Minnie Nast

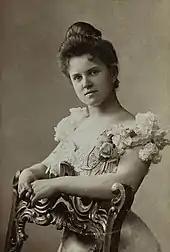
Minnie Nast in 1899, National Museum in Warsaw

Minnie Nast (10 October 1874 – 20 June 1956) was a German soprano. She was born in Karlsruhe and studied at the Karlsruhe Conservatory, making her début at Aachen in 1897.